Glan-Münchweiler station

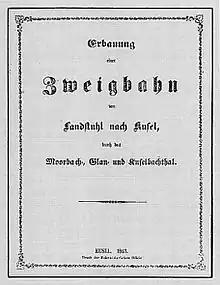
Title page of the memorandum on the construction of the line in 1863

In the early 1860s, the towns of Ramstein and Kusel, which at the time were part of the Kingdom of Bavaria, formed committees to promote the construction of a railway. According to a memorandum published in Kusel in 1861, the railway would branch from the Palatine Ludwig Railway (now the Mannheim–Saarbrücken railway) in Landstuhl and run through the Mohrbach, Glan and Kuselbach valleys to Kusel. In the memorandum, it was argued that, among other things, the railway construction would improve the rather poor economic and social conditions of the region. The construction of the proposed Landstuhl–Kusel line under a concession issued in 1866 was funded by an issue of shares for a total of 1,740,000 guilders. The company also was given a government guarantee on its interest.